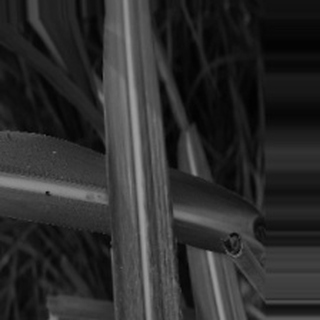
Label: sugarcane_bacterial_blight